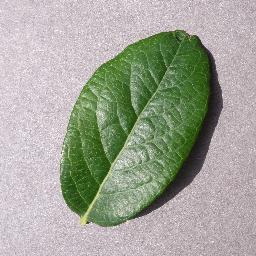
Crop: blueberry
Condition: healthy